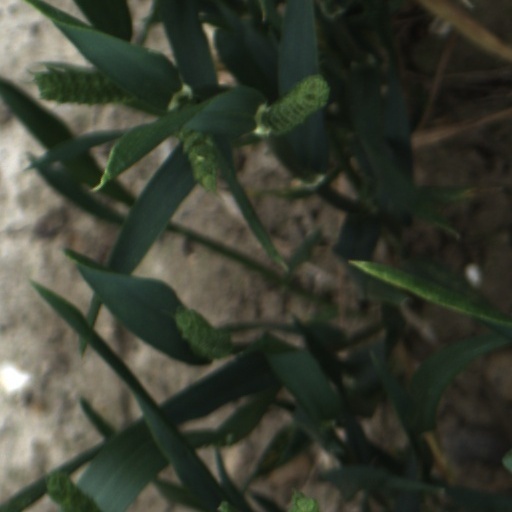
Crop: wheat